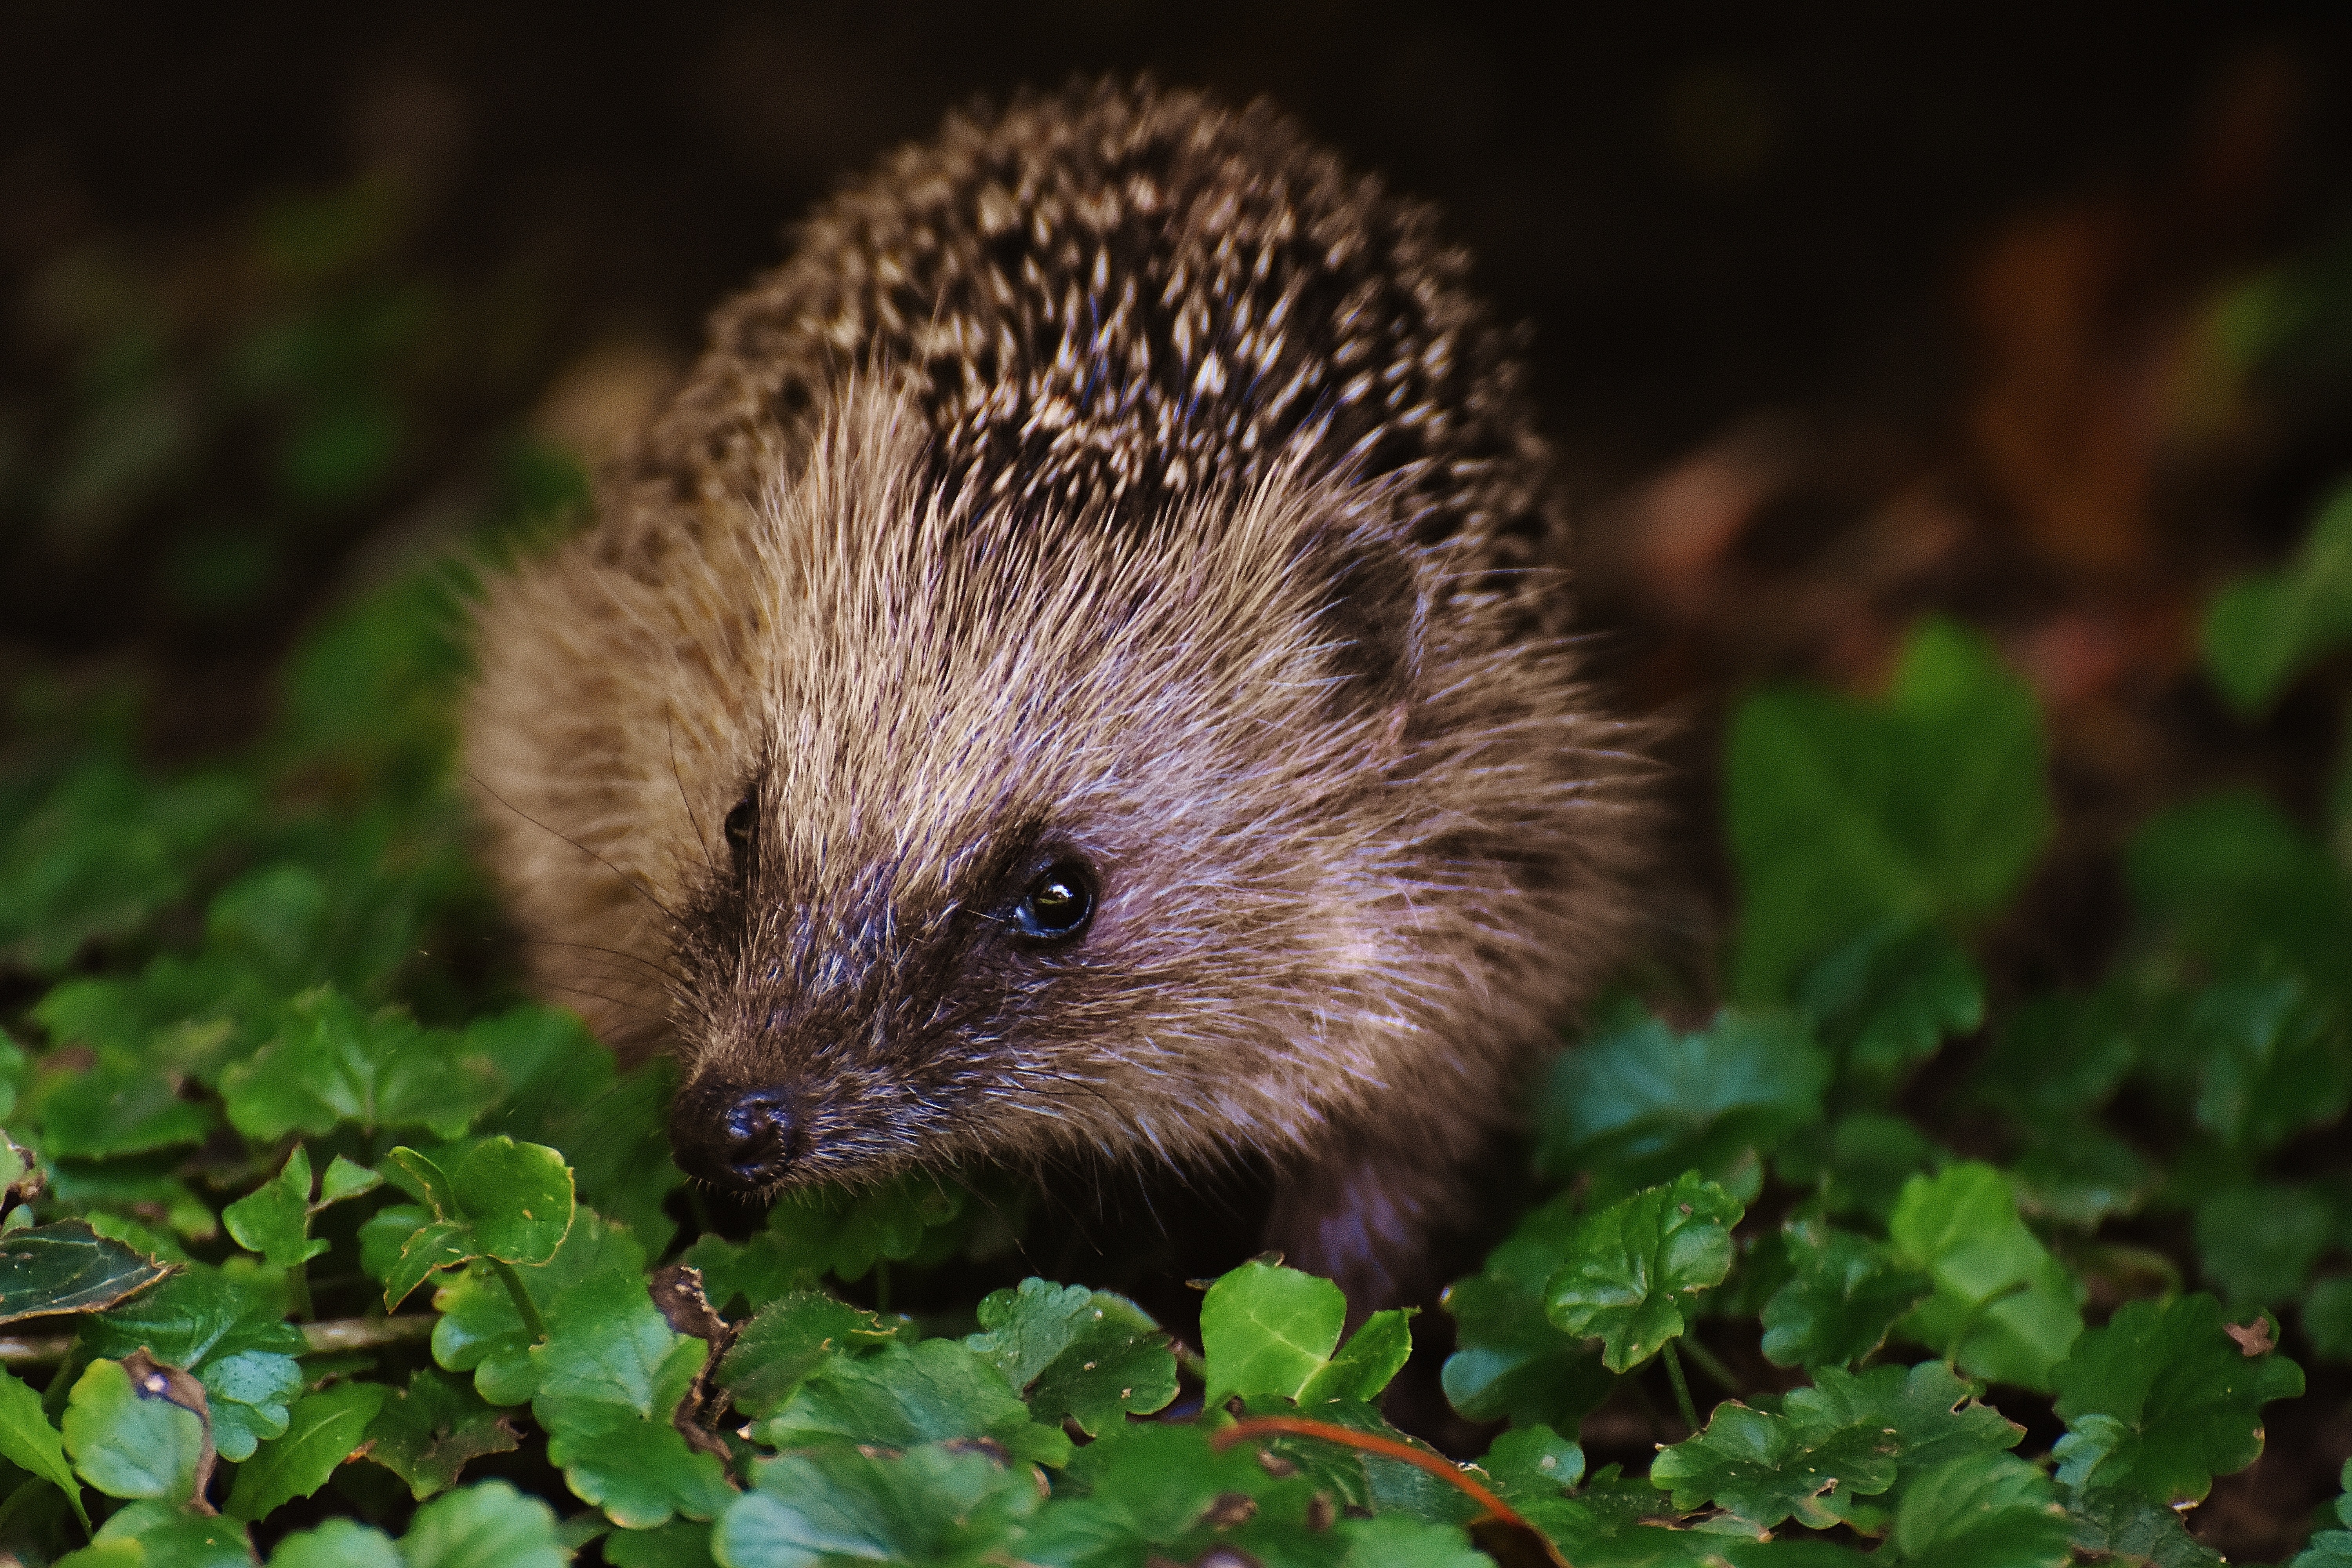
erinaceidae, hedgehog, domesticated hedgehog, vertebrate, porcupine, mammal, terrestrial animal, New World porcupine, wildlife, snout, organism, leaf, rodent, whiskers, adaptation, monotreme, plant, fawn